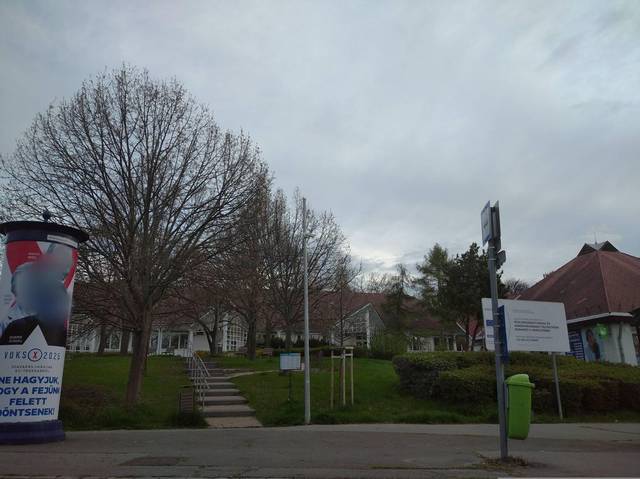
Region: Hungary
Coordinates: 47.53, 19.009